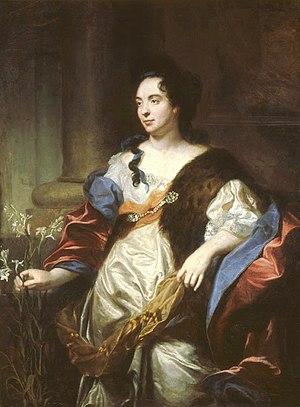
Hyacinthe Rigaud, né Jacinto Francisco Honorat Matias Rigau-Ros i Serra à Perpignan le 18 juillet 1659 et mort à Paris le 29 décembre 1743, est un peintre français, spécialisé dans le portrait.
Le Catalogue des œuvres d'Hyacinthe Rigaud est la liste des tableaux actuellement connus du portraitiste Hyacinthe Rigaud ; lequel a acquis sa principale notoriété grâce à son célèbre portrait de Louis XIV en grand costume royal, peint en 1701.